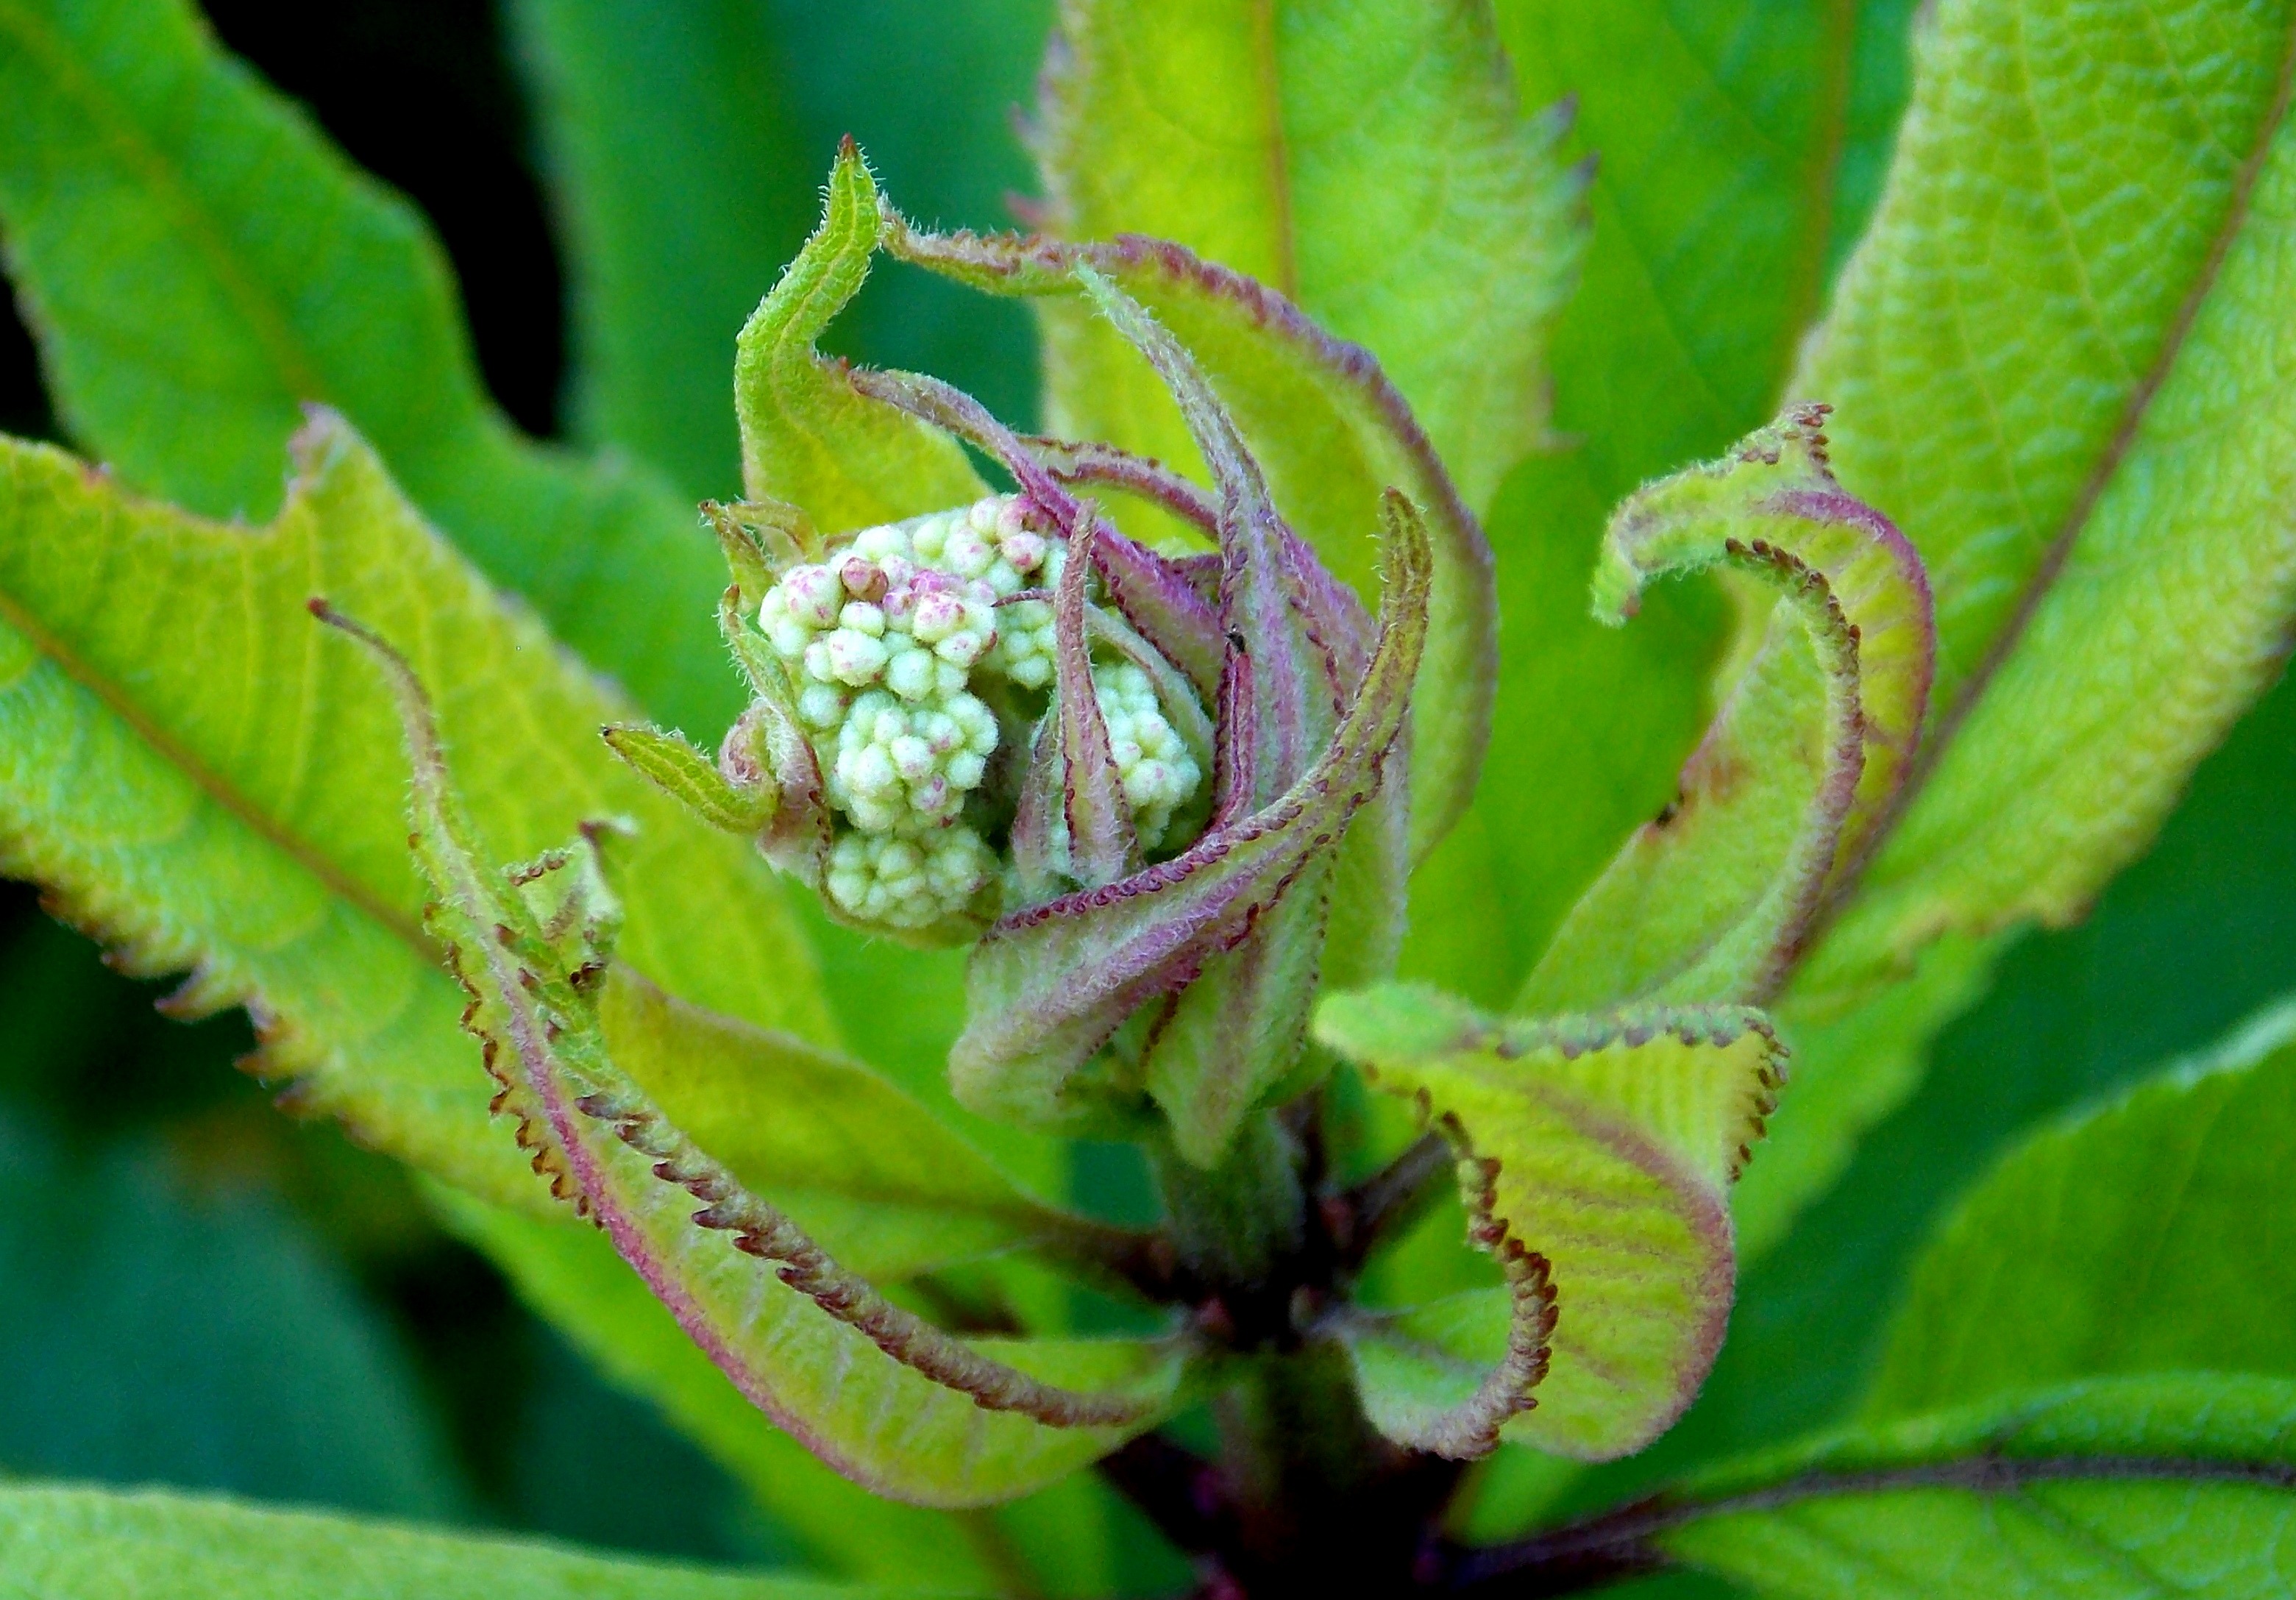
nature, plant, photography, leaf, flower, green, herb, produce, grow, botany, flora, invertebrate, wildflower, close up, leaves, petals, shrub, bud, development, composites, macro photography, mature, flowering plant, land plant, eupatorium cannabinum, water hemp